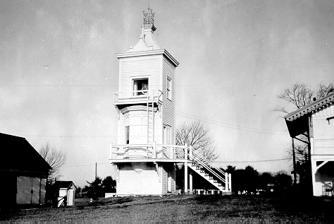
Building: New Castle Range Front Light
Country: United States of America
Year built: 1876
Lighthouse New Castle Range Front Light The light in 1933 Location Just south of 314 Bay W Blvd, New Castle , Delaware Coordinates 39°38′32.6″N 75°35′43.5″W / 39.642389°N 75.595417°W / 39.642389; -75.595417 Tower Constructed 1876 Construction Wood frame (first) Steel (current) Automated 1964 Height 60 feet (18 m) Shape Square tower (first) Skeletal tower (current) Light First lit 1964 Deactivated 1964 Focal height 37 feet (11 m) (first) 56 feet (17 m) (current) Characteristic Iso G 2s New Castle Range Front Lighthouse is a lighthouse in Delaware , United States , on the Delaware River near New Castle , Delaware History The original New Castle Range lights were wooden towers built in 1876. The New Castle Range Rear Light was attached to the keeper's quarters while the New Castle Range Front Light was a free standing tower. The original front range light was demolished in 1964 when it was replaced by a steel skeletal tower . Both of the current skeletal towers remain an active aid to navigation and are not open to the public. References